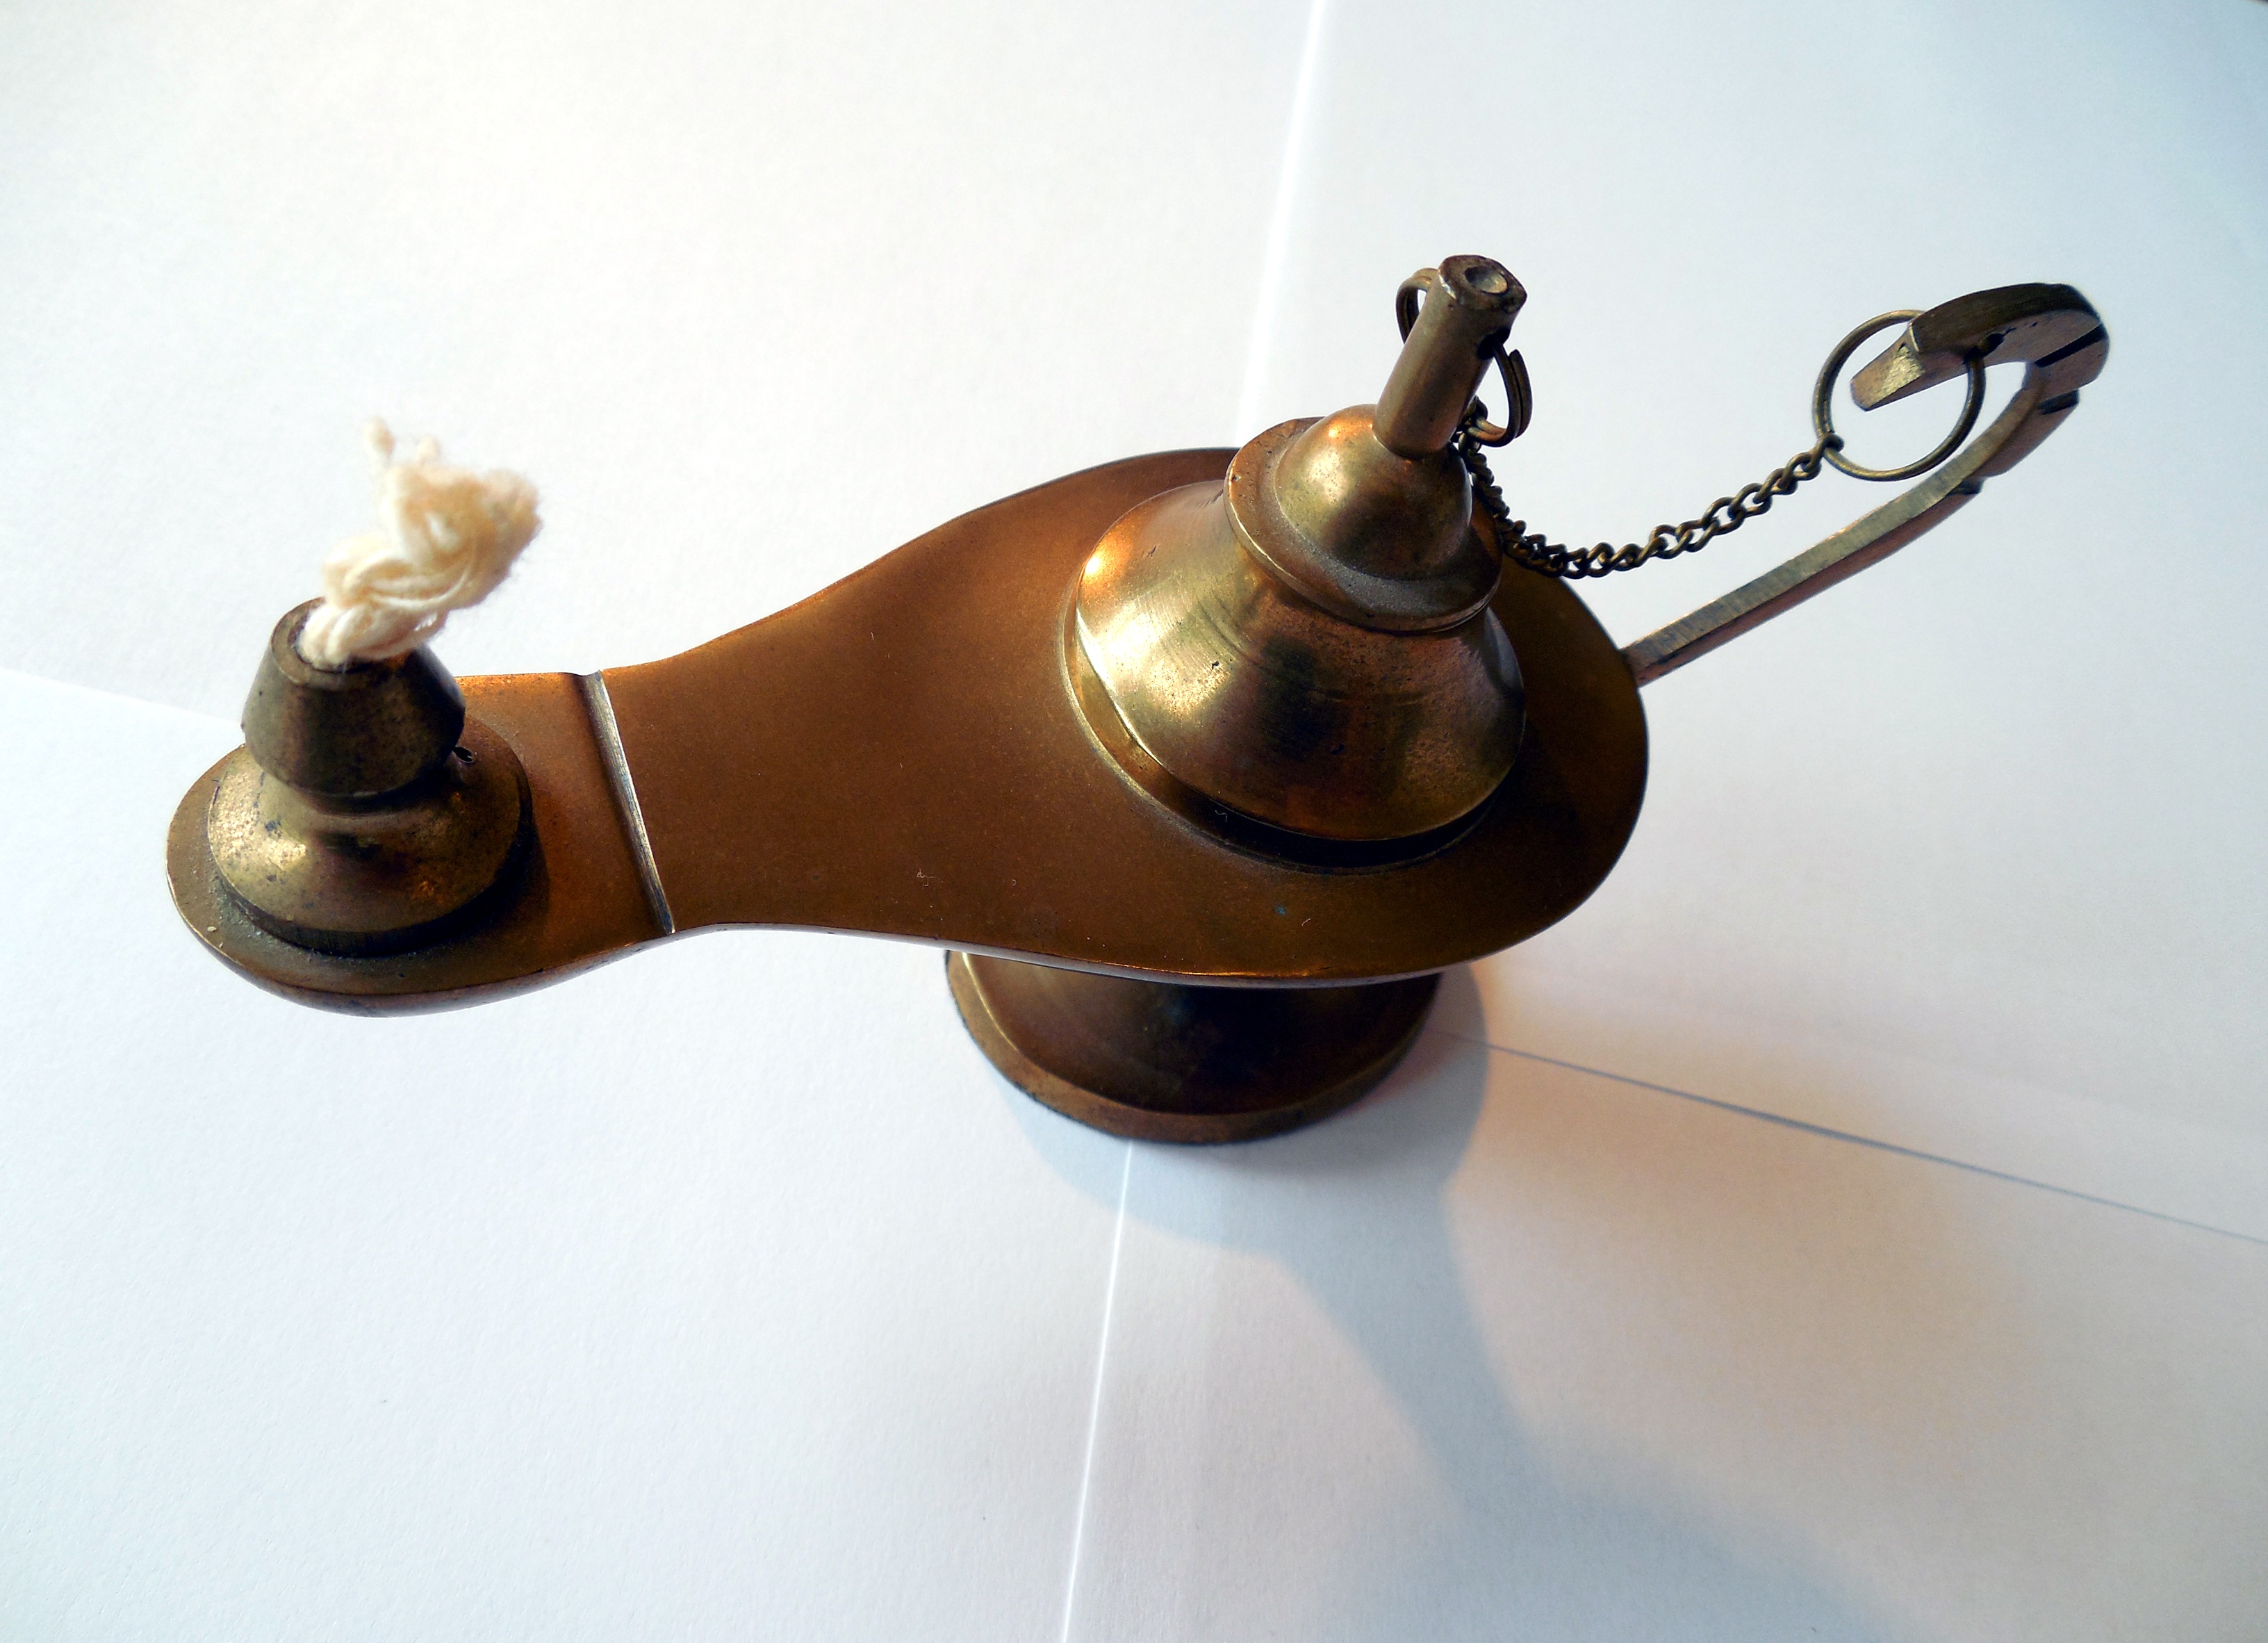
light, lantern, metal, lamp, lighting, material, musical instrument, product, tap, brass, nostalgic, wick, oil lamp, aladin, djinn, magic lamp, arabian nights